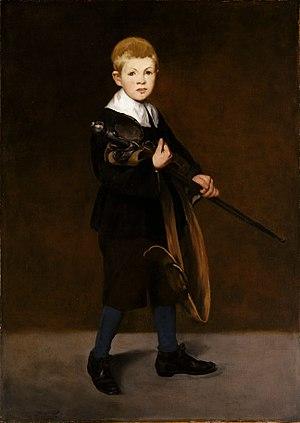
Le Portrait d'Alof de Wignacourt est un tableau de Caravage peint vers 1607 et conservé au musée du Louvre à Paris.
Un page était un jeune noble attaché au service d'un roi, d'une reine, d'un prince, etc.